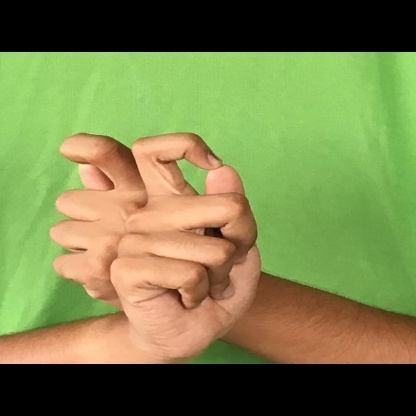
Mudra: Berunda